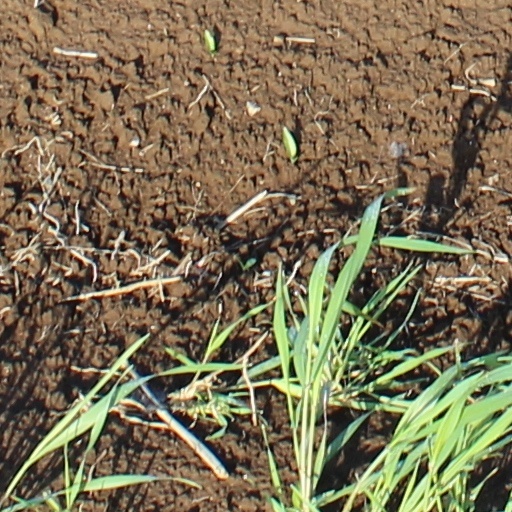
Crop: wheat